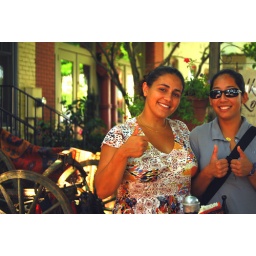
awesome sidewalk stores near eastern market